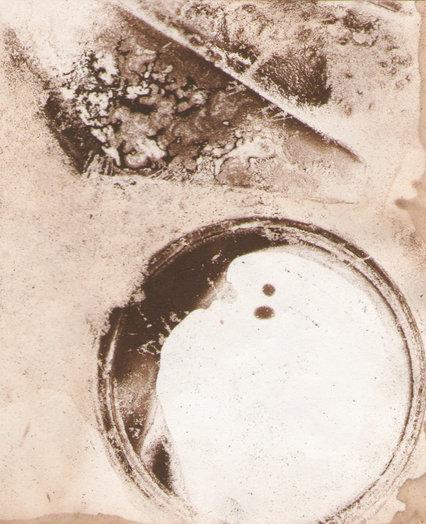
Texture: stained